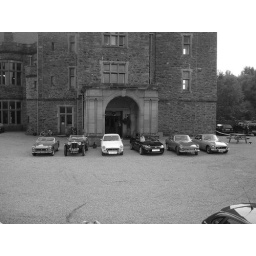
carbisdale castle in black & white